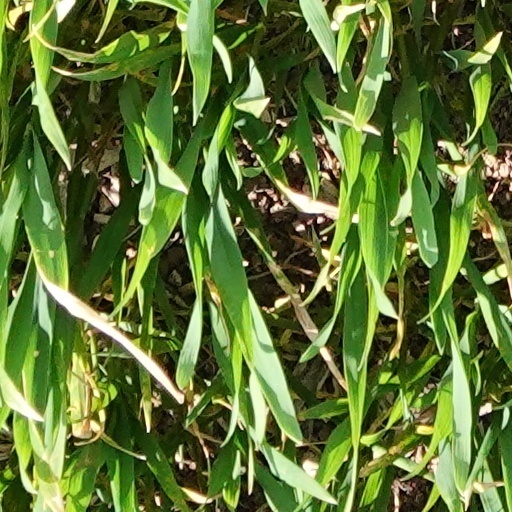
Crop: wheat